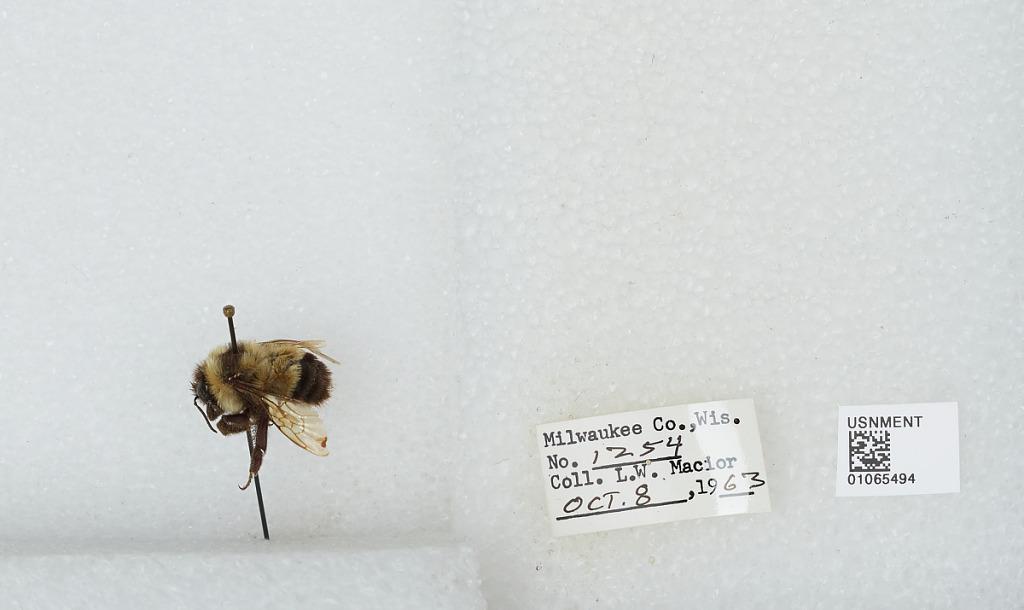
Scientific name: Bombus (Bombus) affinis Cresson
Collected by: L. Macior
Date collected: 1963-10-8
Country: United States
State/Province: Wisconsin
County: Milwaukee
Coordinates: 43, -87.9672